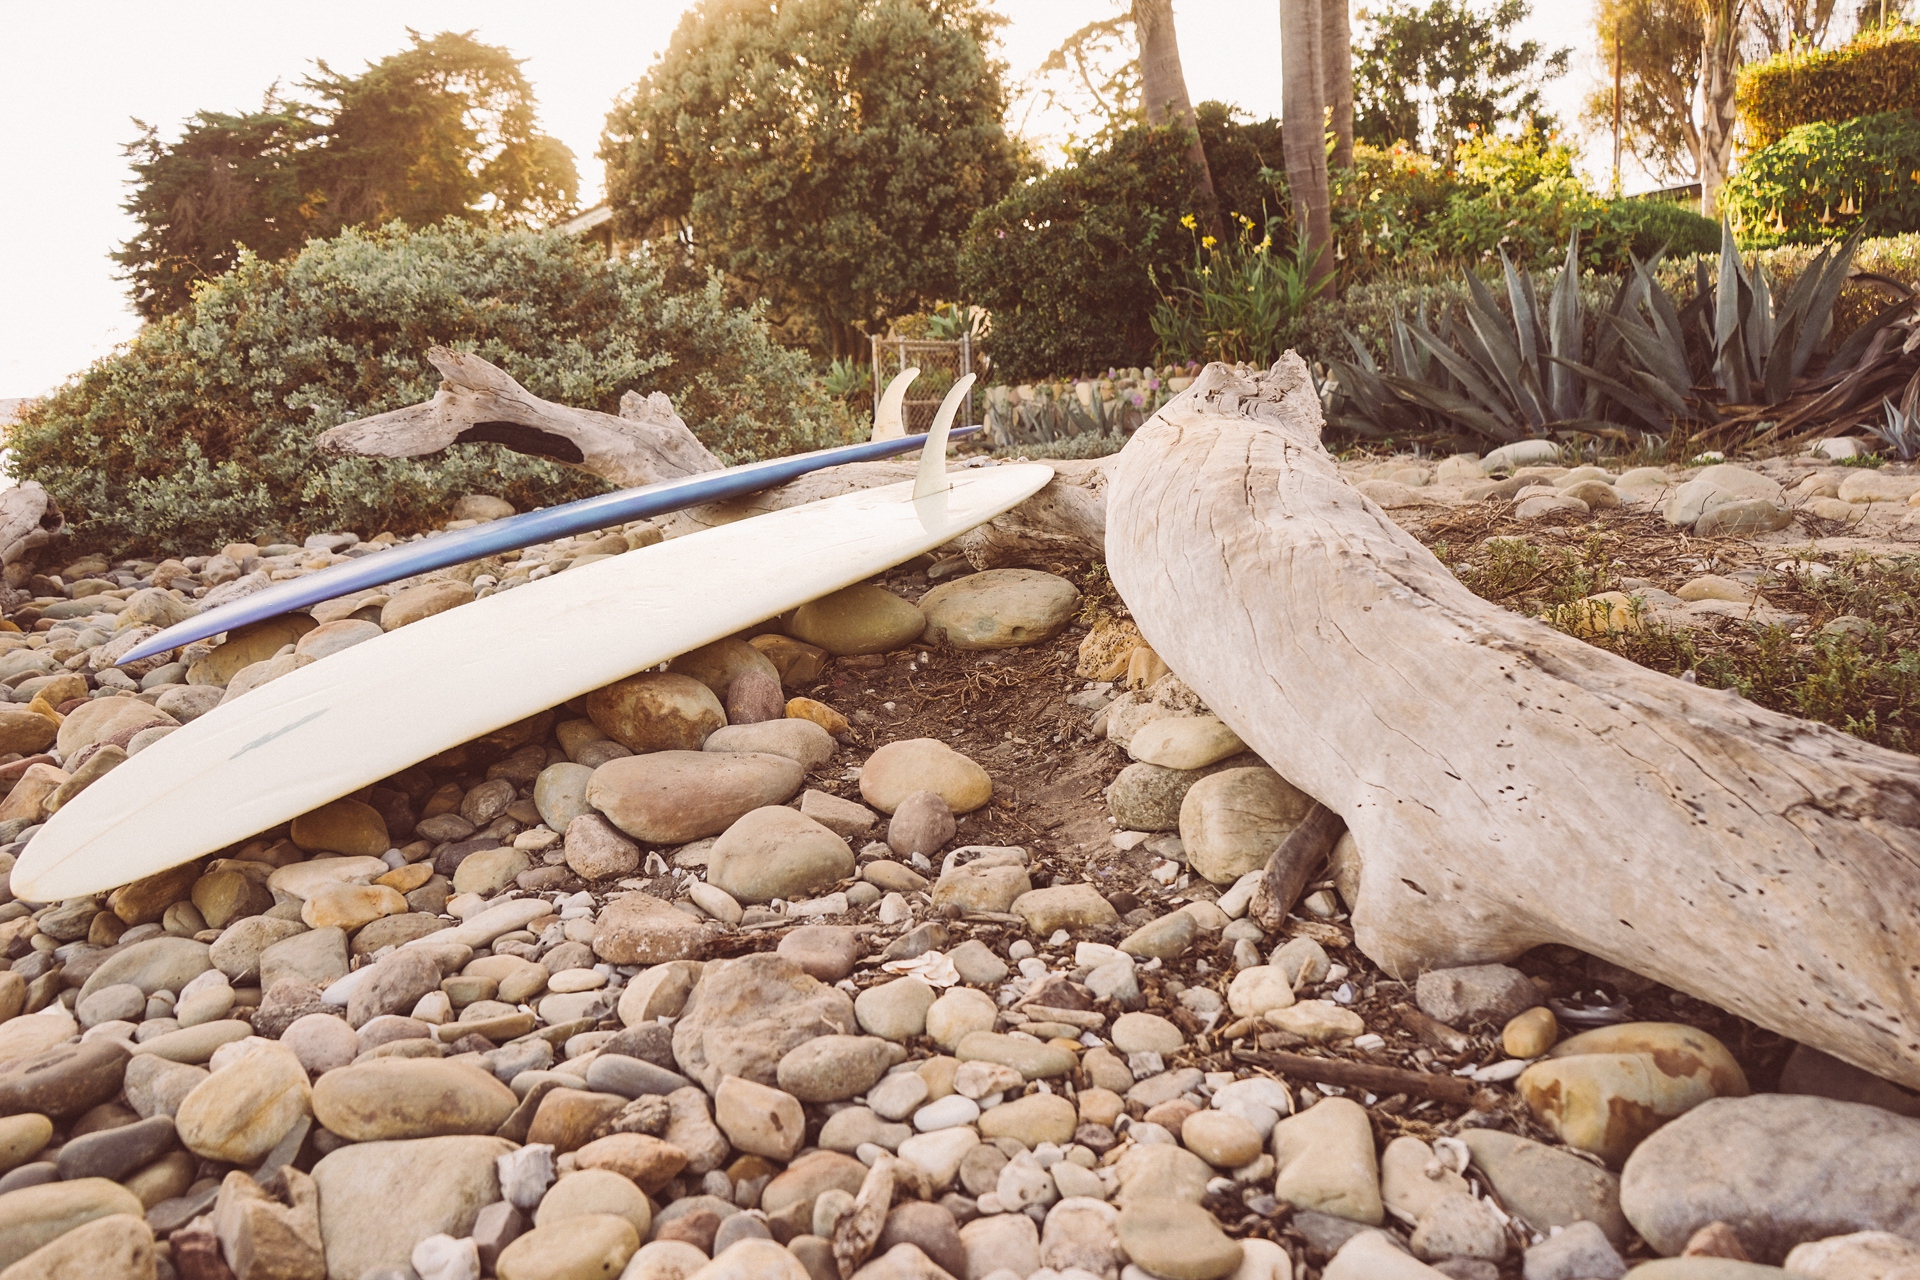
tree, rock, grass, soil, wood, landscape, plant, surfboard